Question: Please indicate a possible affordance area of the boxing_punching_bag that can be used for punching
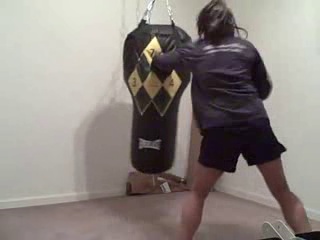
Answer: [125.5, 27, 187.5, 170]